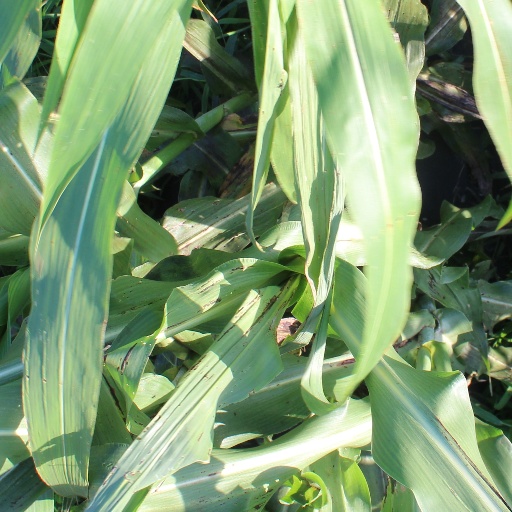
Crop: sorghum